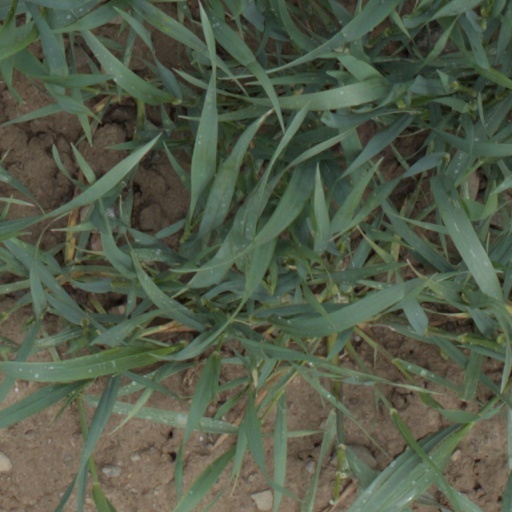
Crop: wheat